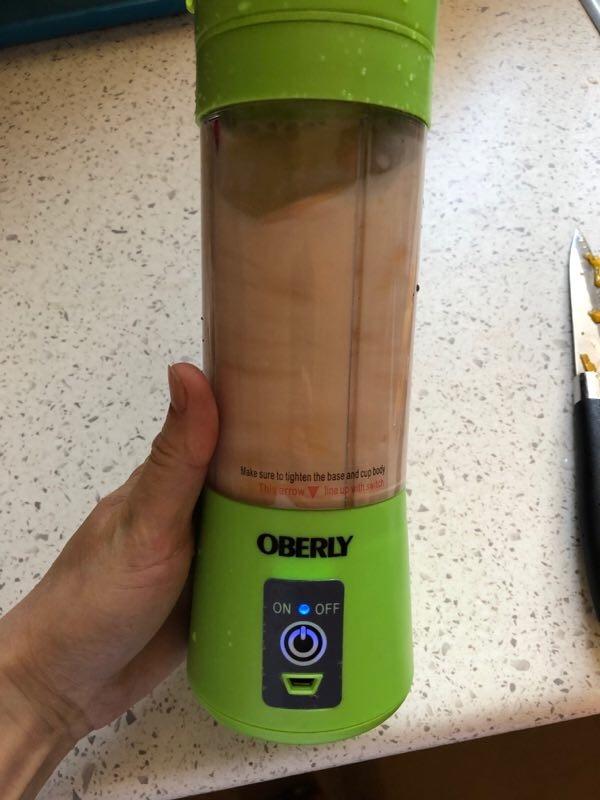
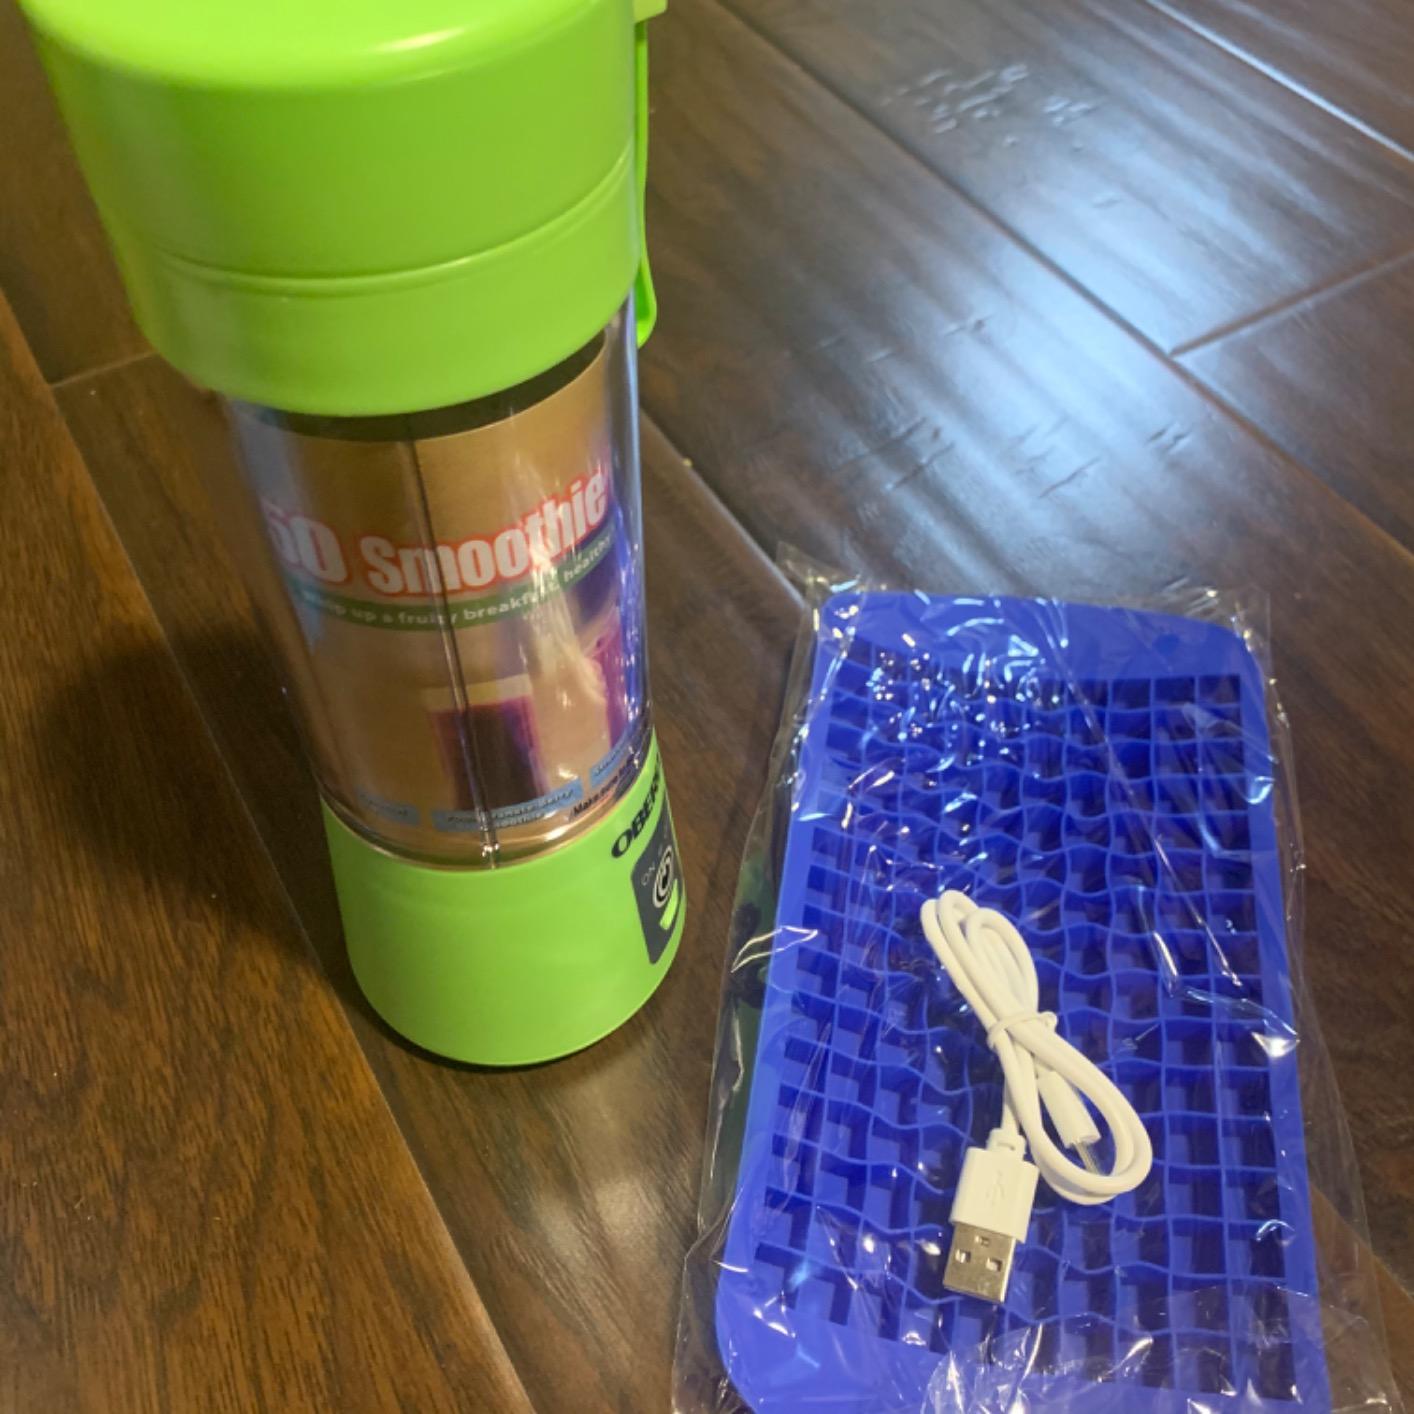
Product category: items_blender
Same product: yes